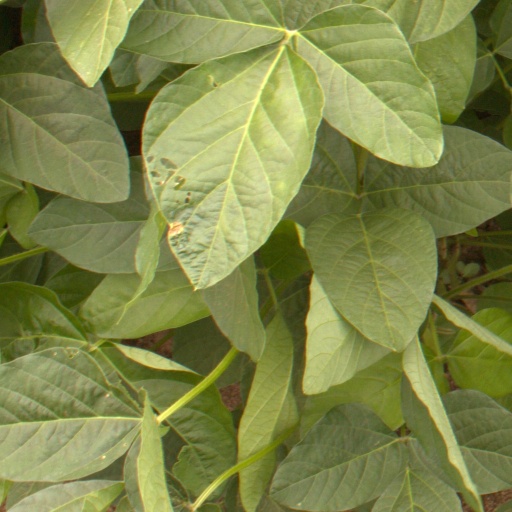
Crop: soybean